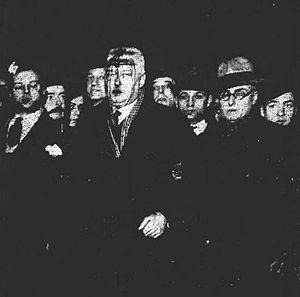
""Georges Lebecq, Président Général de l'U.N.C., cruellement blessé à la tête, est emmené par ses camarades""."
La date du 6 février 1934 fait référence à une manifestation antiparlementaire organisée à Paris devant la Chambre des députés par des groupes de droite, des associations d'anciens combattants et des ligues d’extrême droite pour protester contre le limogeage du préfet de police Jean Chiappe à la suite de l'affaire Stavisky.